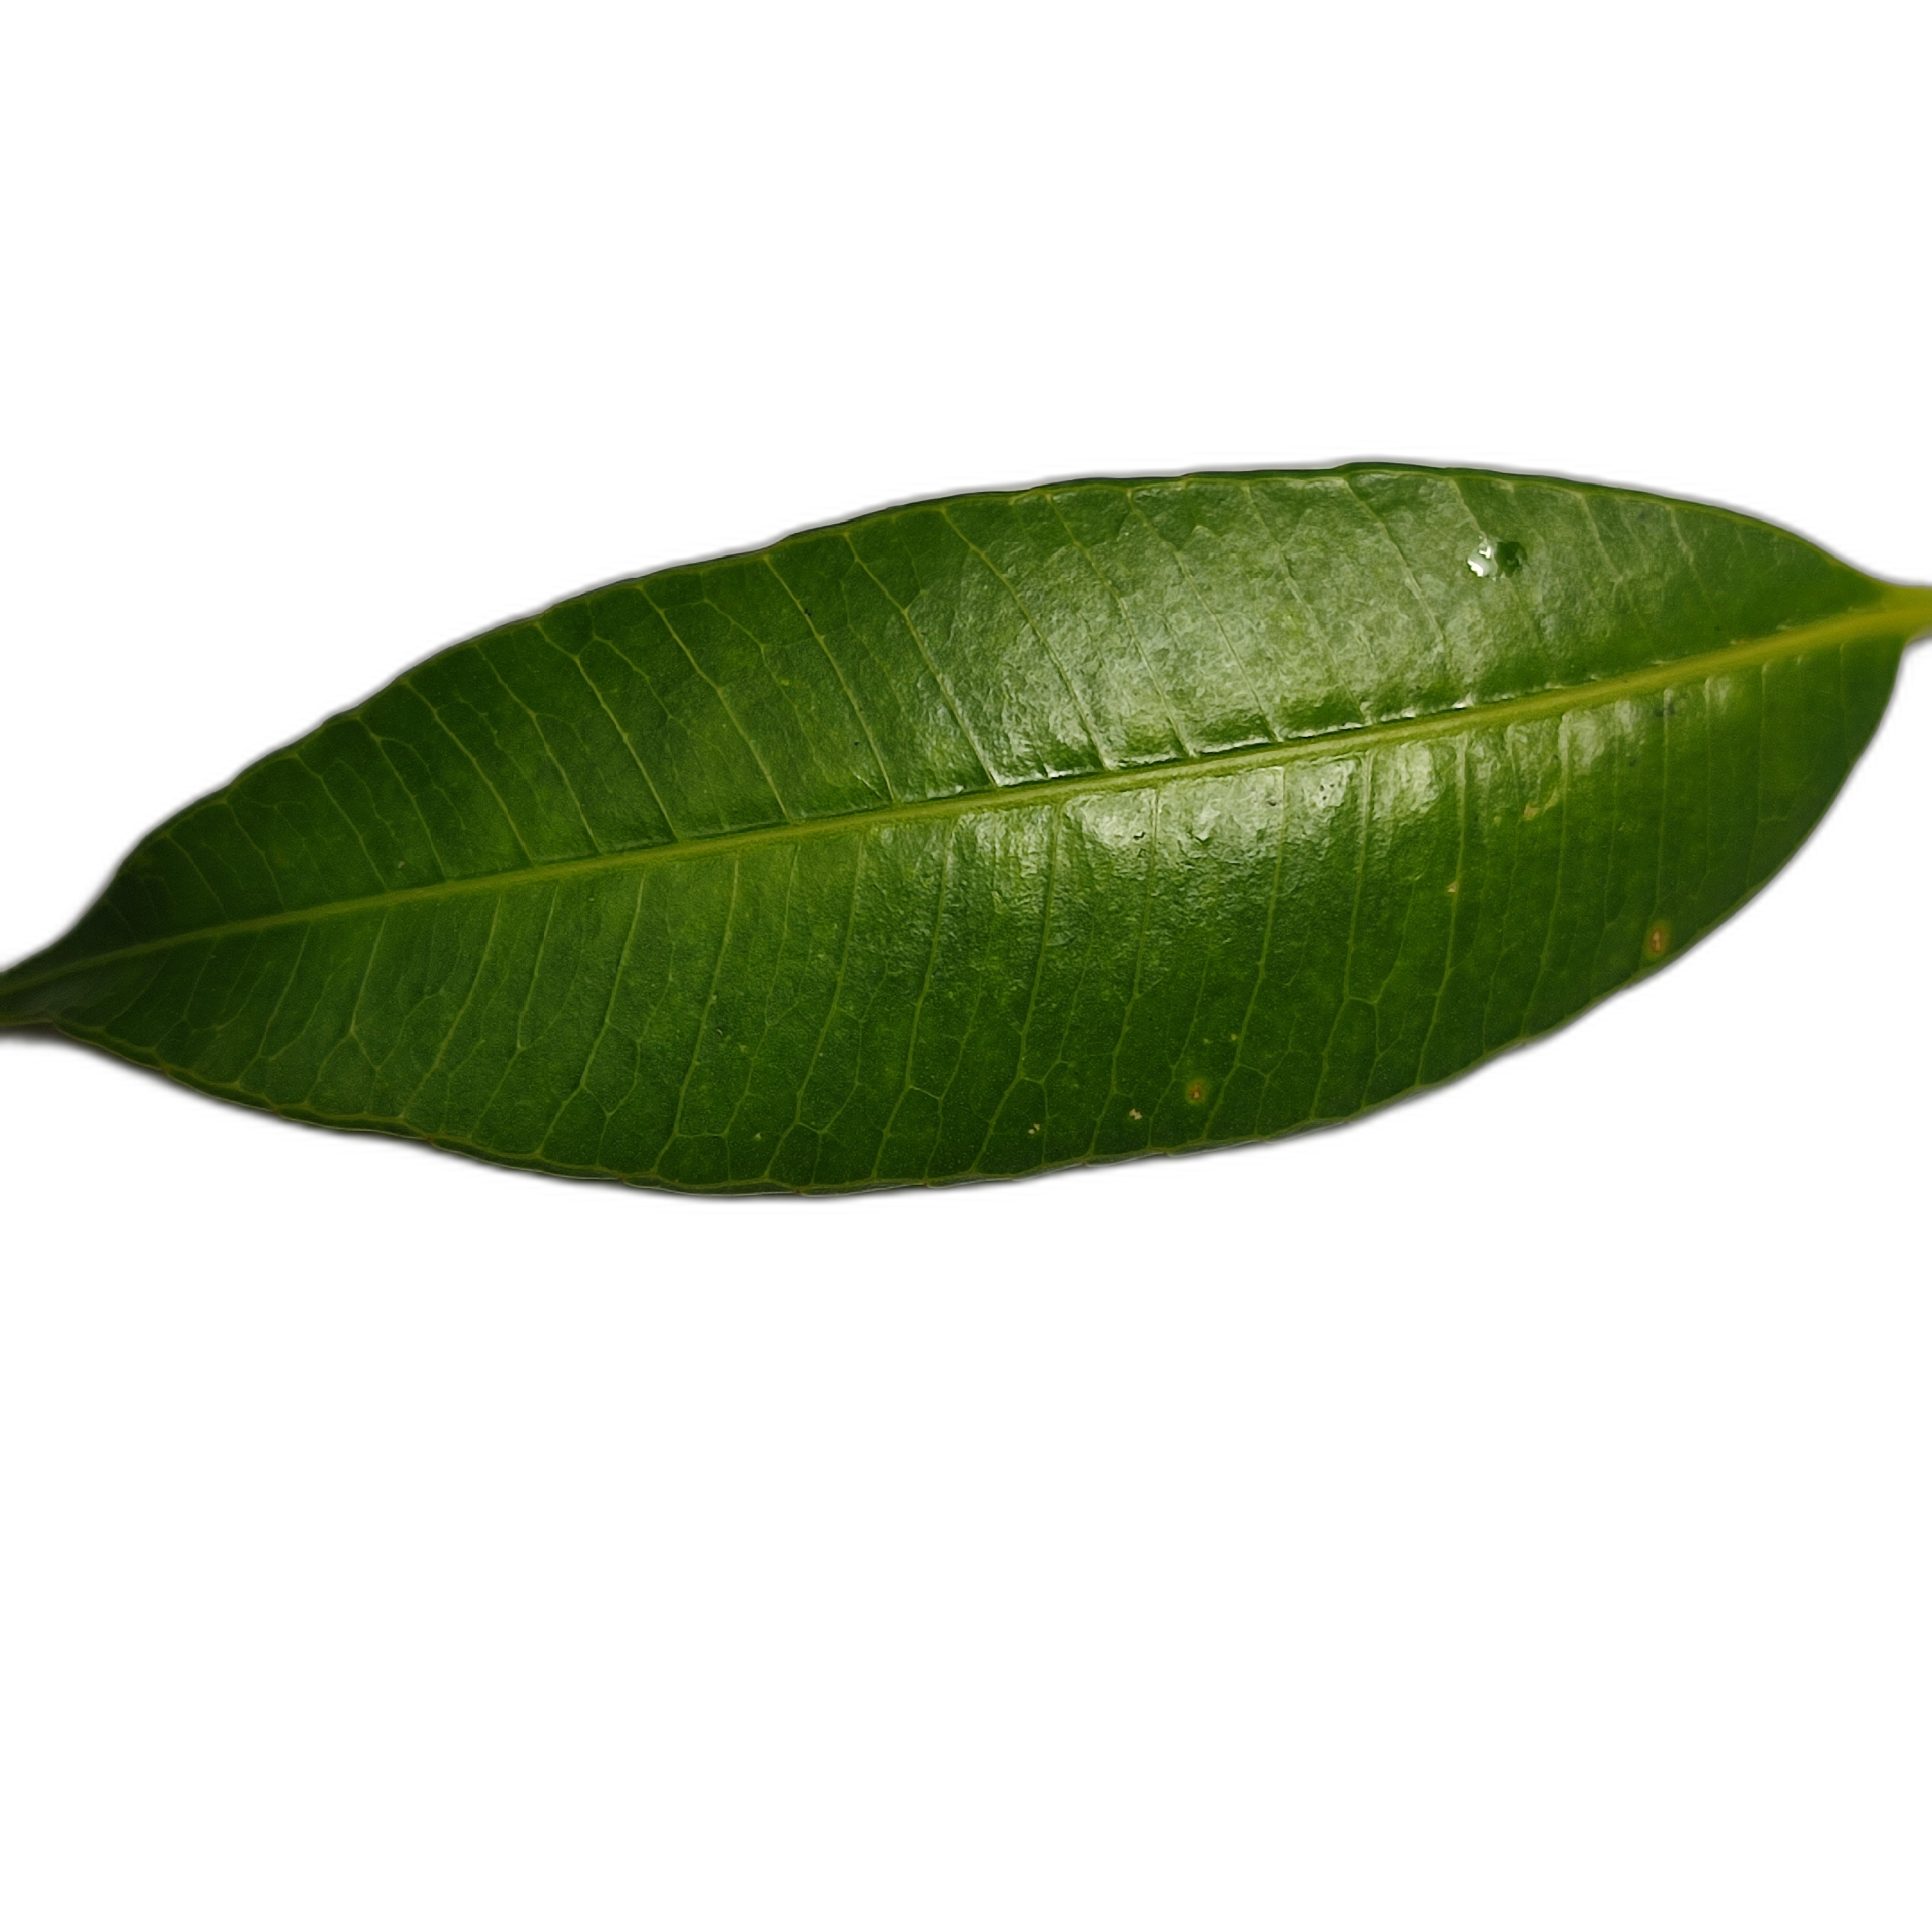
Label: healthy